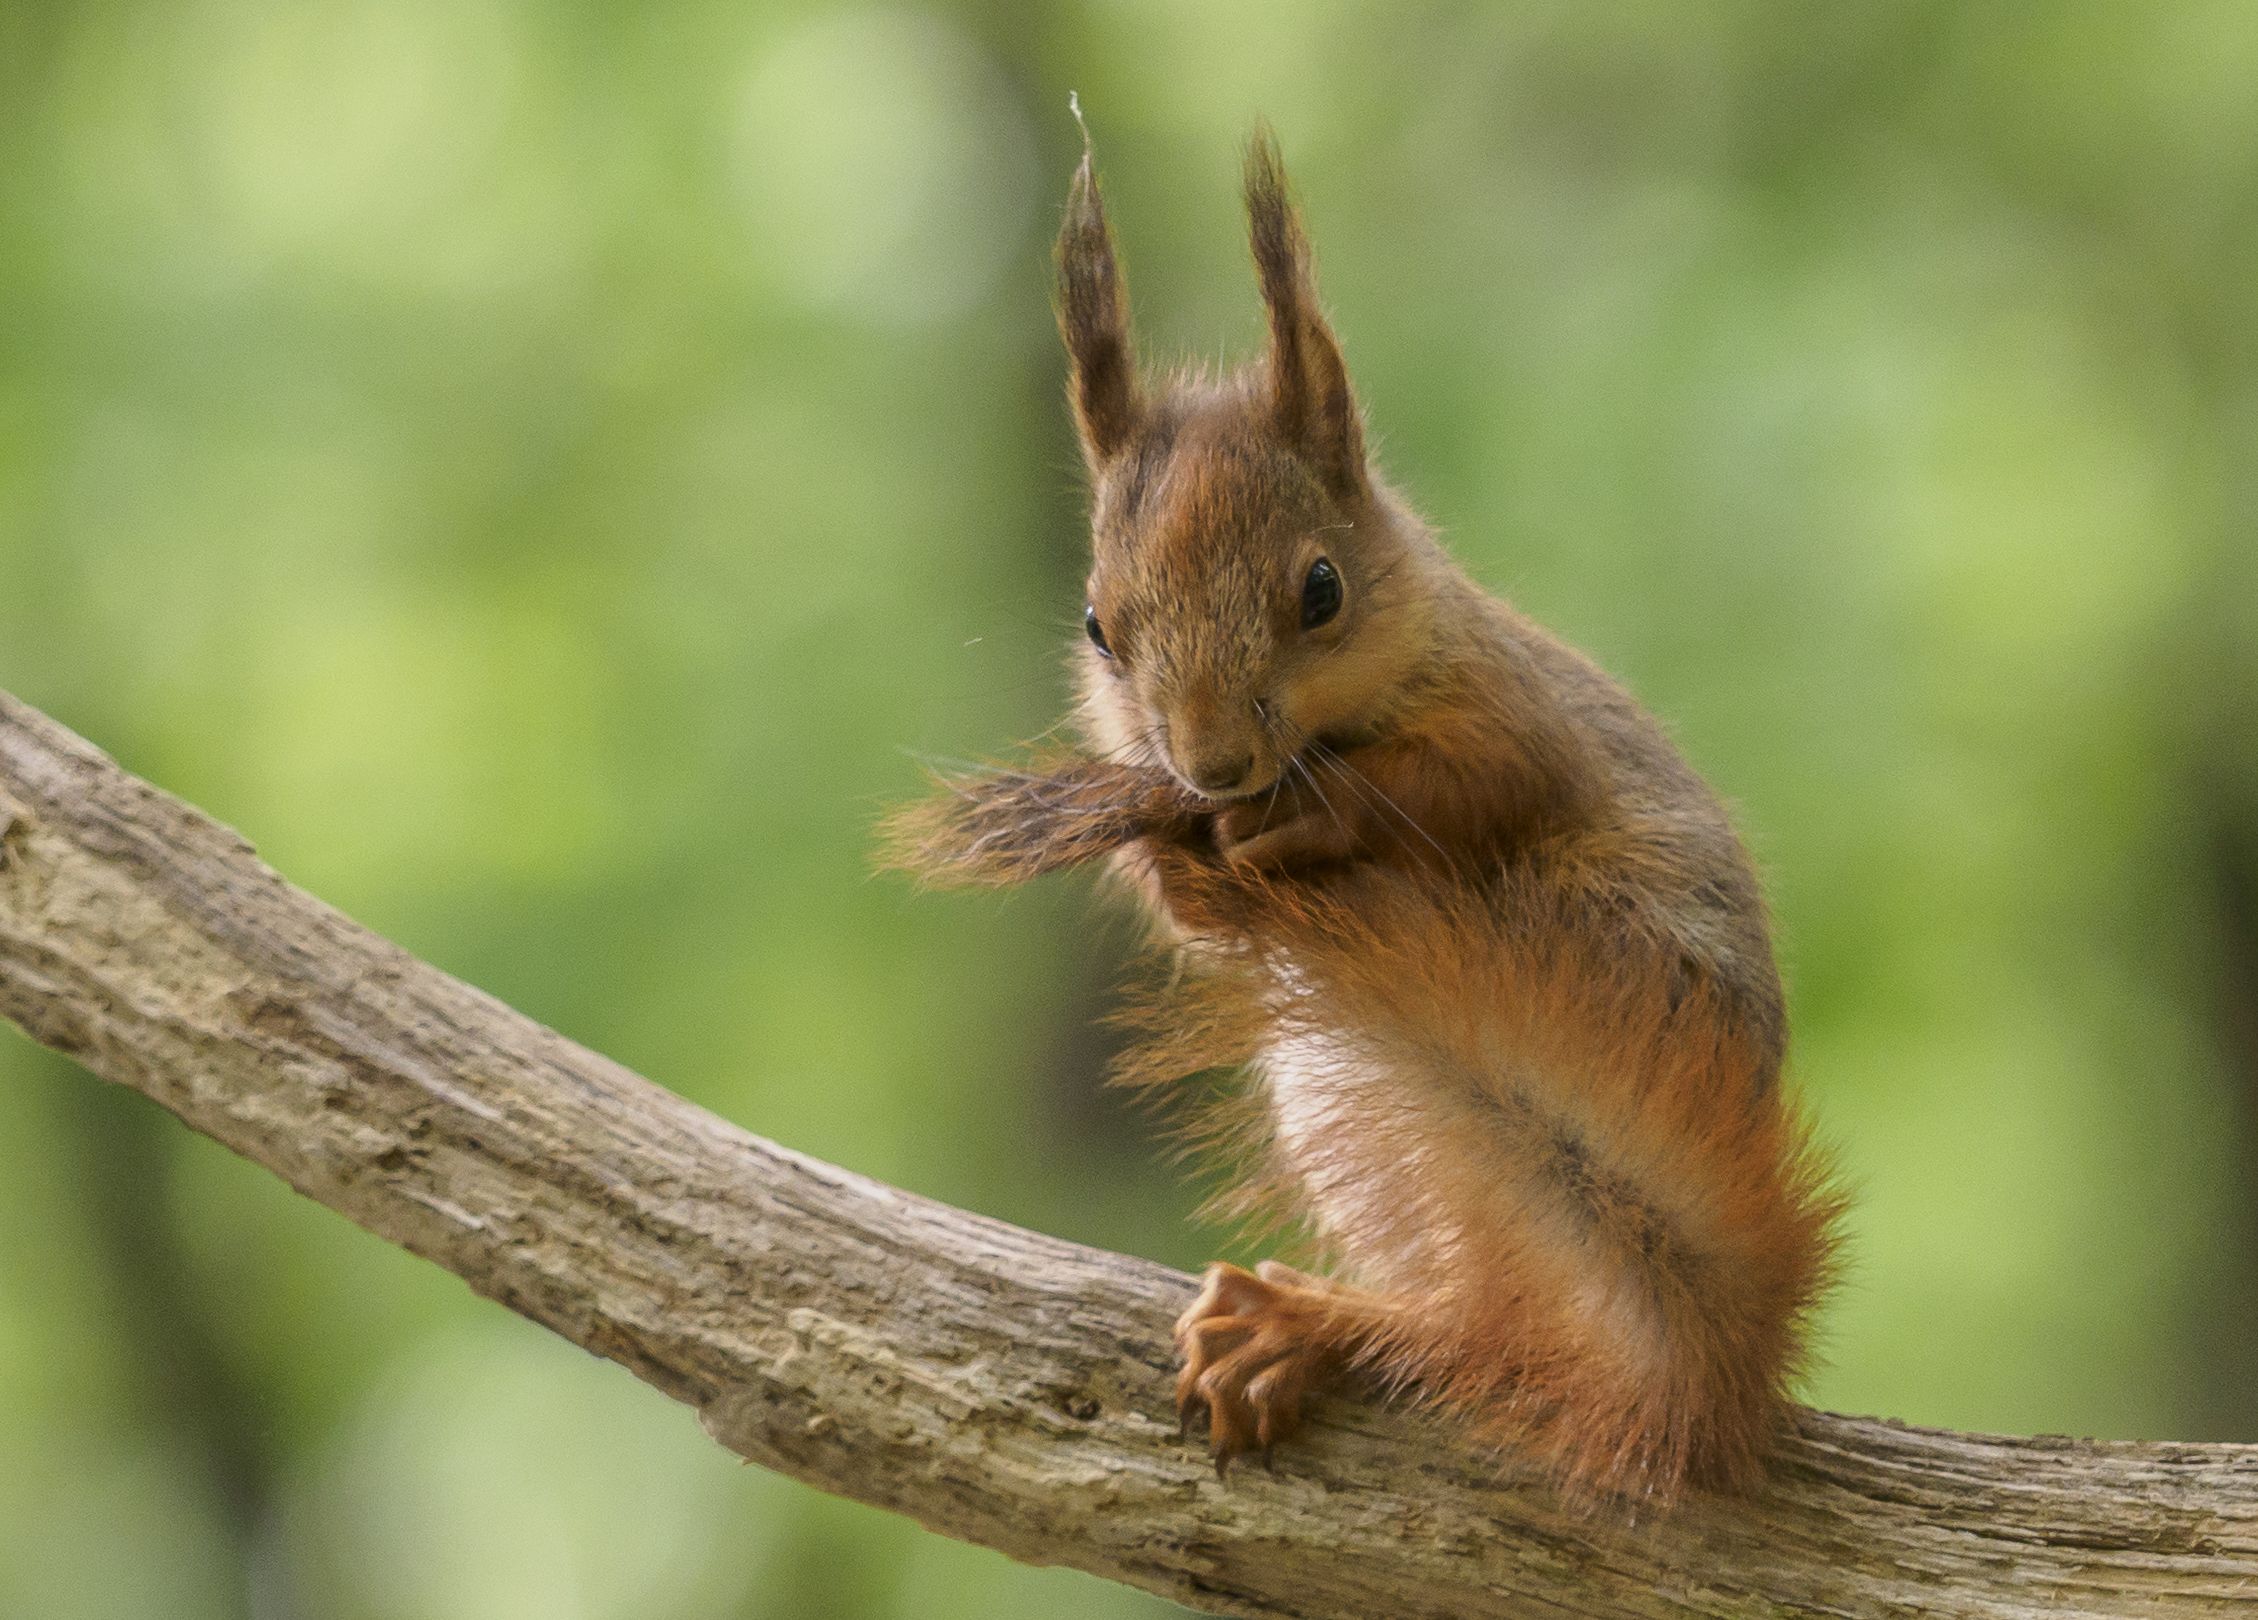
squirrel in nature
A squirrel is standing on a tree branch with a natural, forest-like background behind it, making a movement to clean its tail.
a close up shot for A squirrel is standing on a tree branch,The squirrel's fur blends with the outer hair of its tail and the color of the tree branch, which is similar to the squirrel's colors, while a natural green background adds a sense of tranquility and life to the image.
Labels: Animal, Mammal, Rodent, Rat, Squirrel, tree branch, Blurry natural background
Camera: OLYMPUS CORPORATION E-M1MarkII
Lens: OLYMPUS M.40-150mm F2.8
Aperture: F2.8
Exposure: 1/400 sec
ISO: 500
Focal length: 150.0 mm